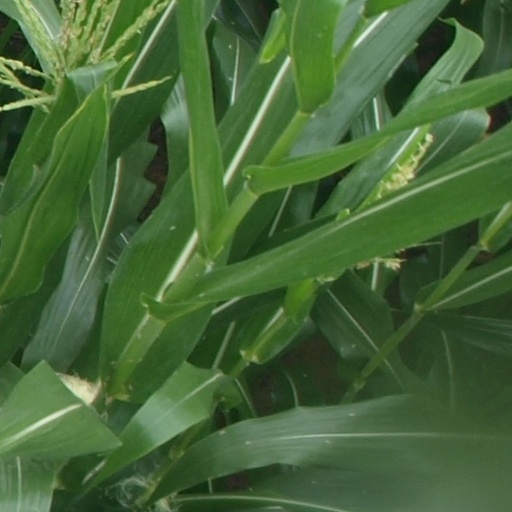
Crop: maize; corn